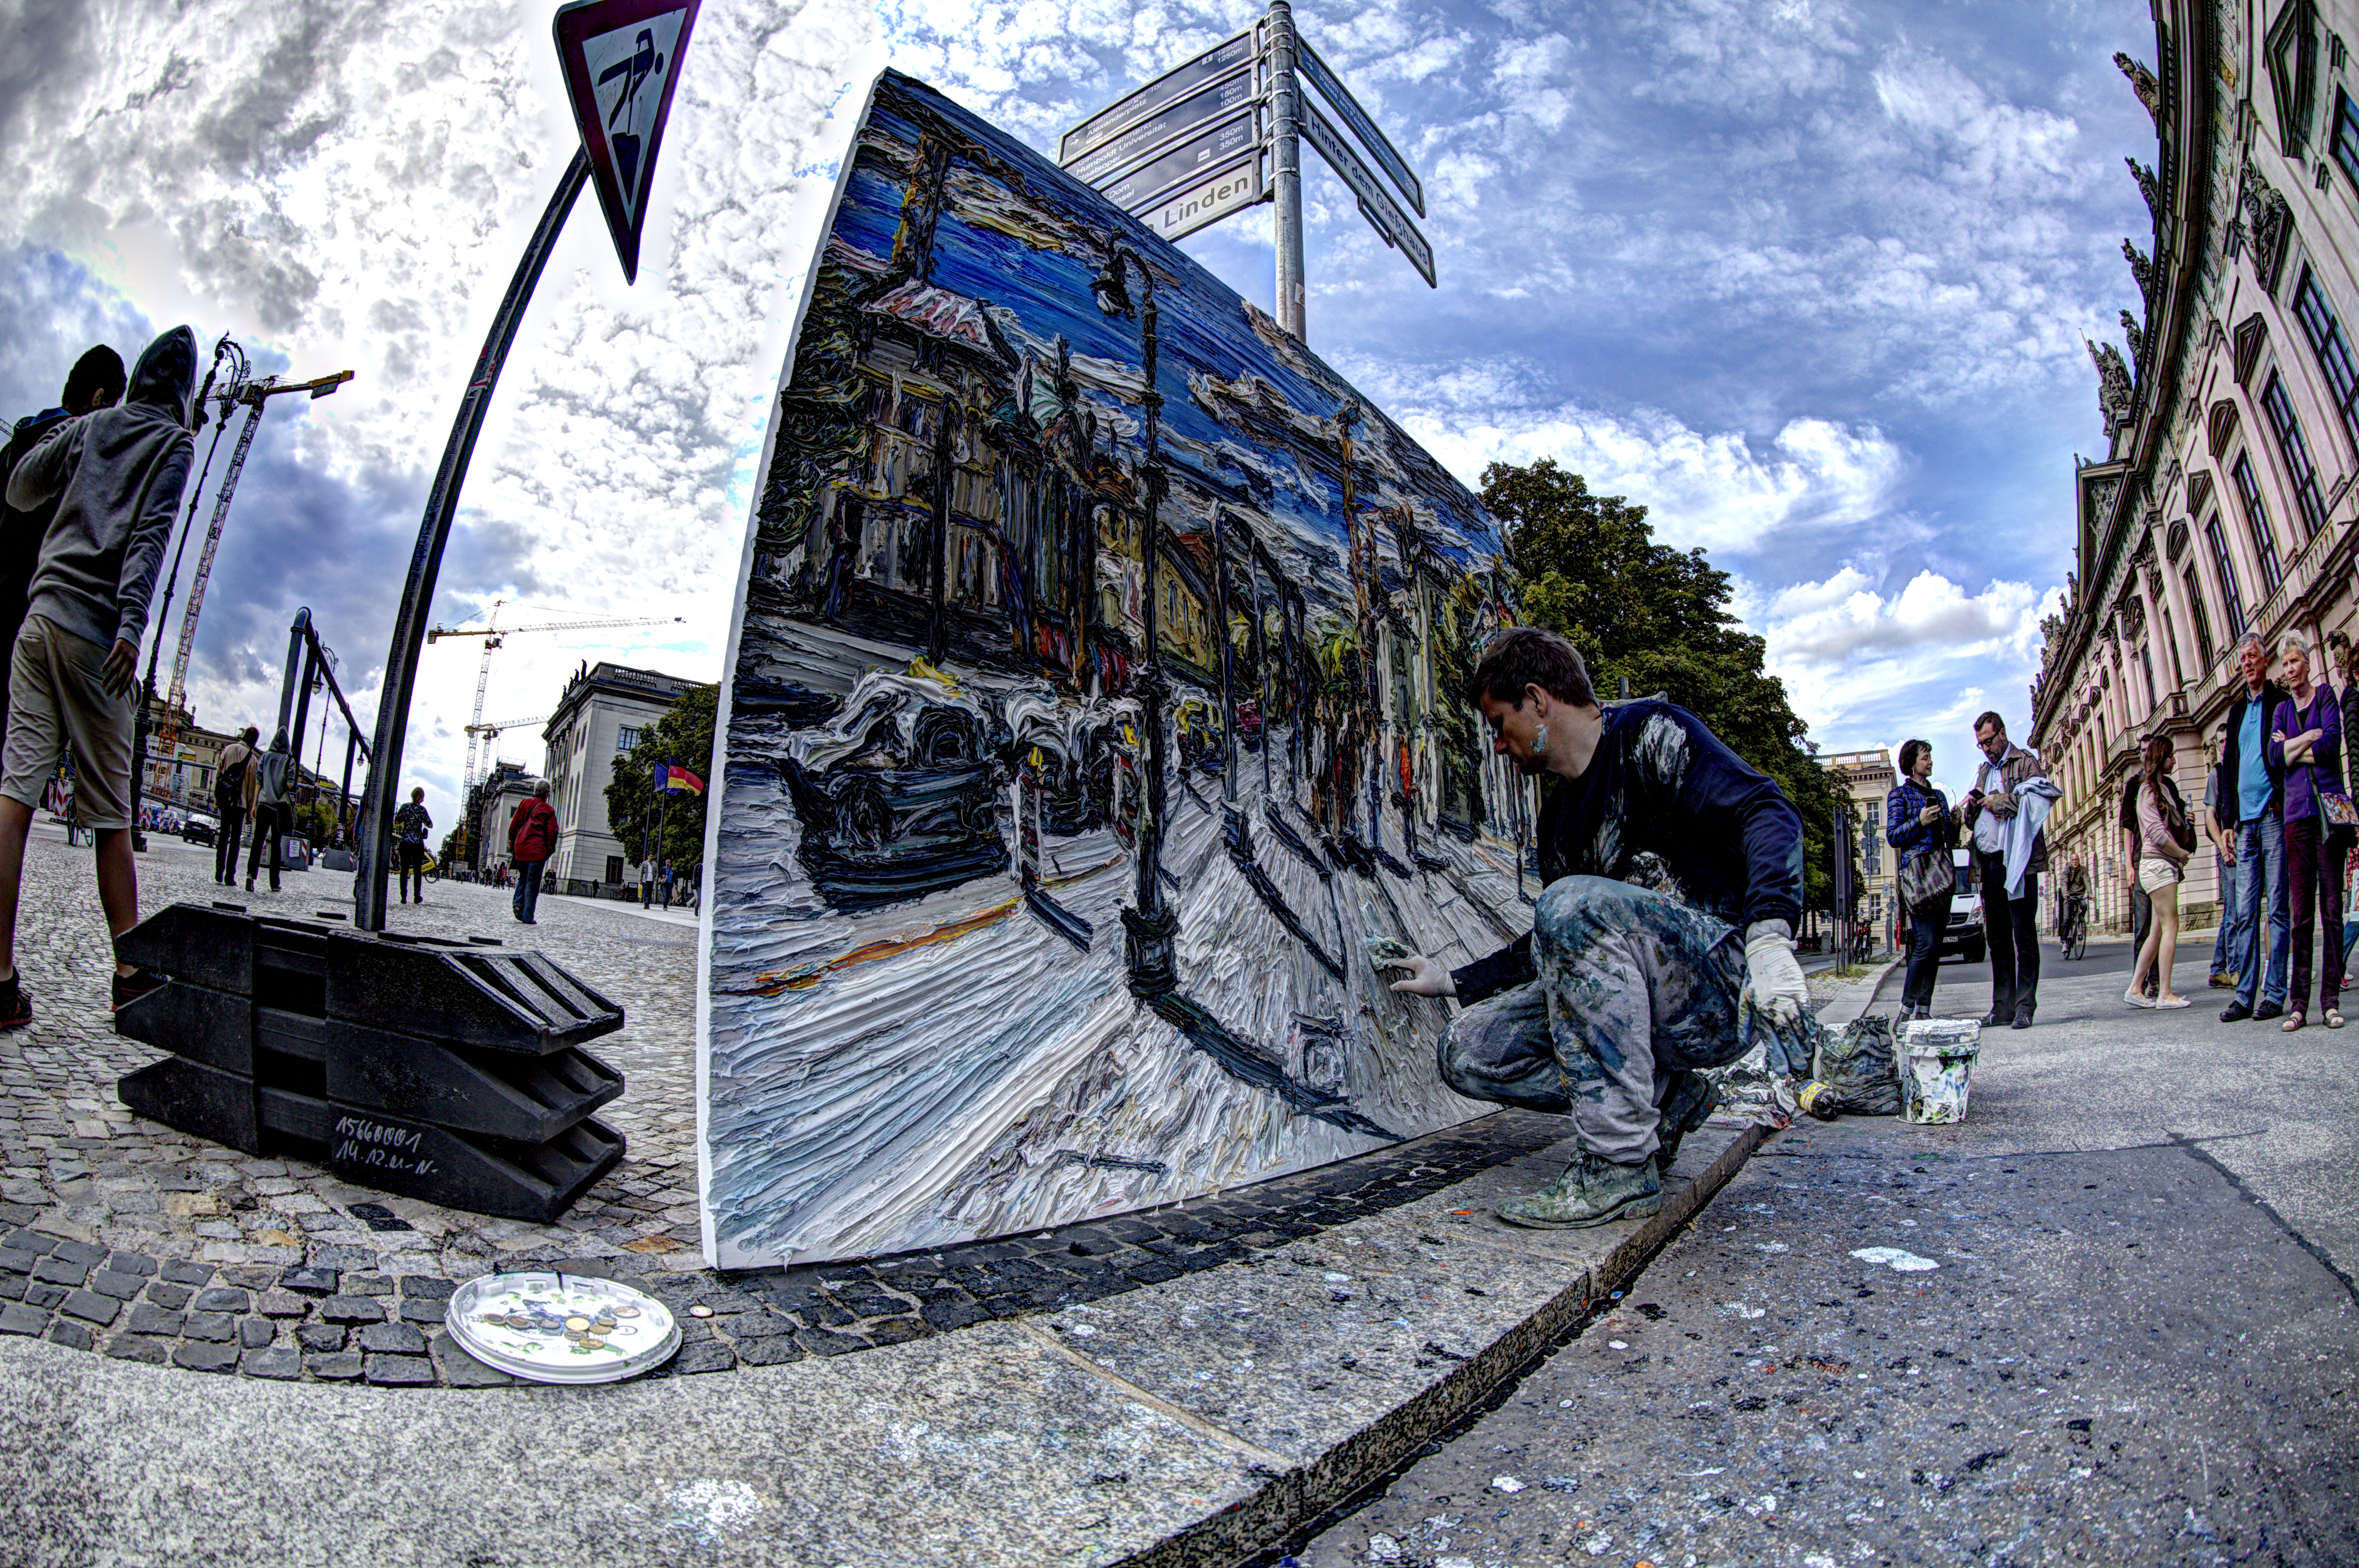
tree, sky, recreation, vehicle, tourism, hdr, copyrightfree, berlin, bilderohnelizenz, highdynamicrange, copyrightfreepictures, bilder, lizenzfreie, ohnecopyright, mode of transport